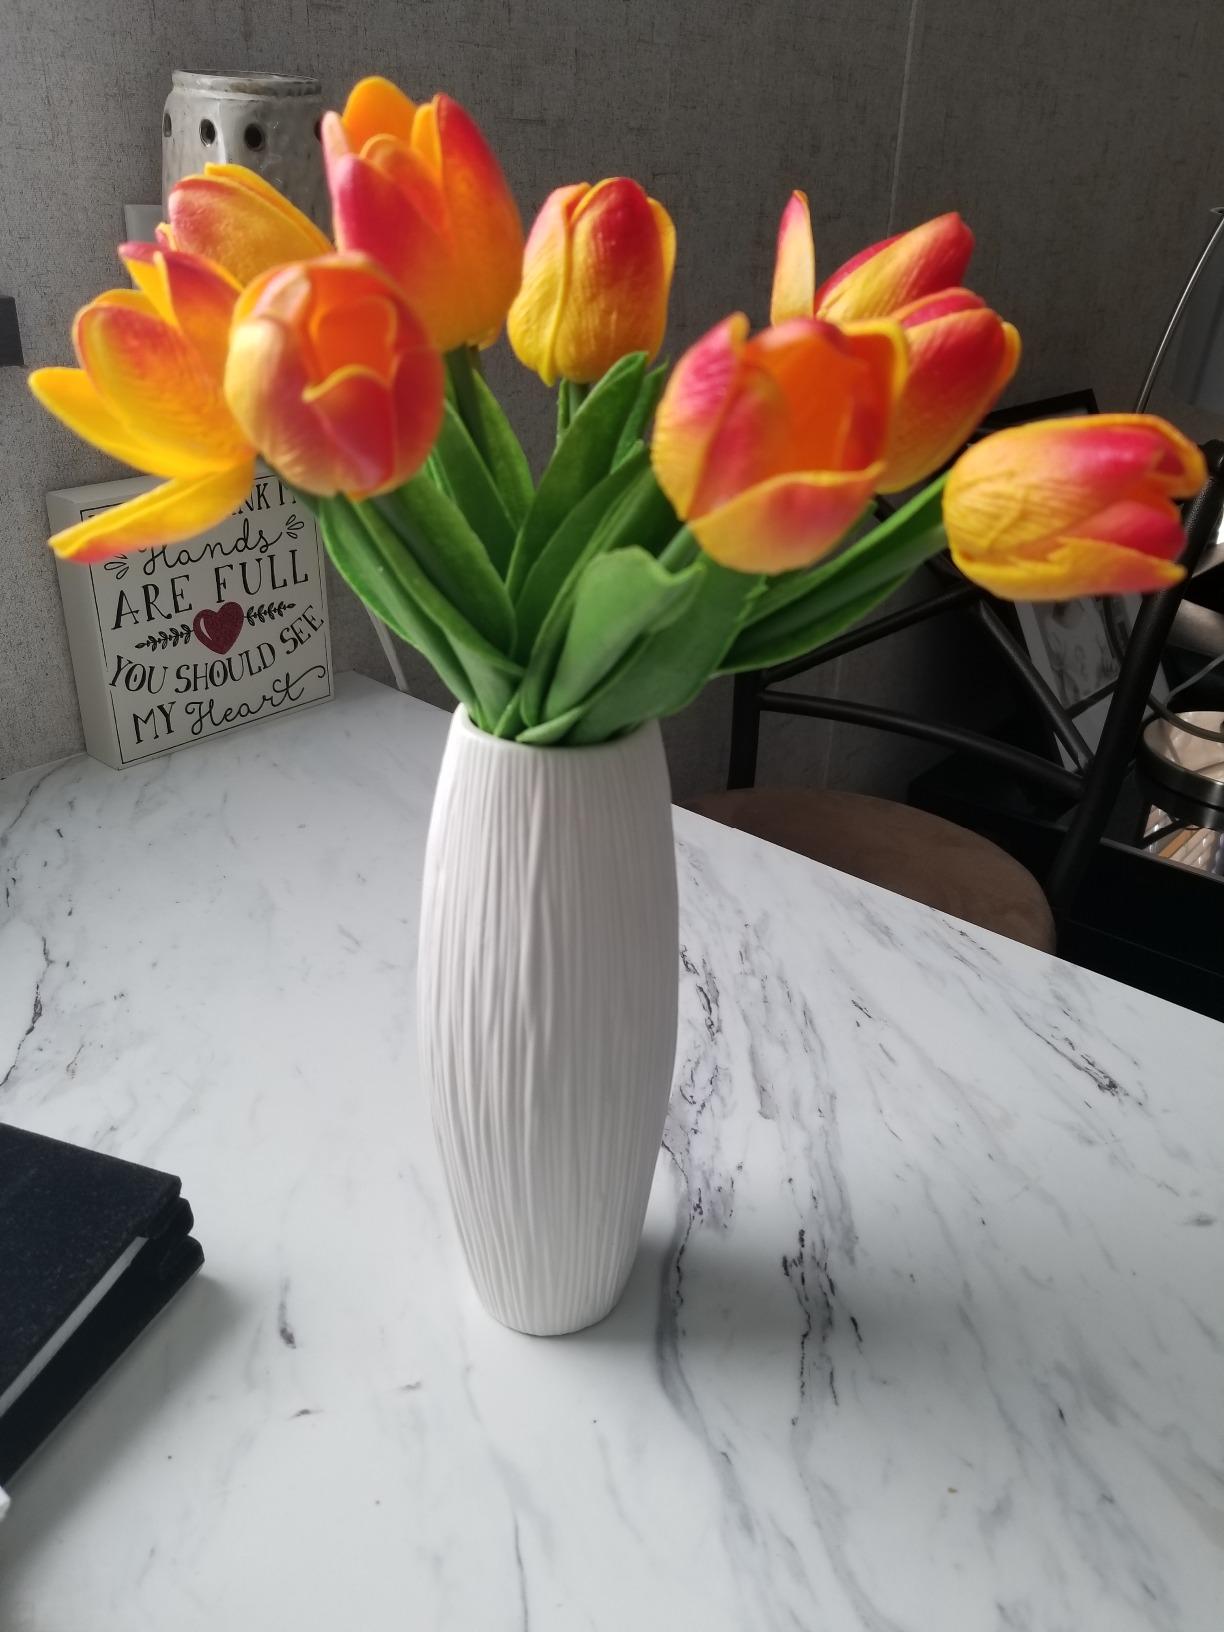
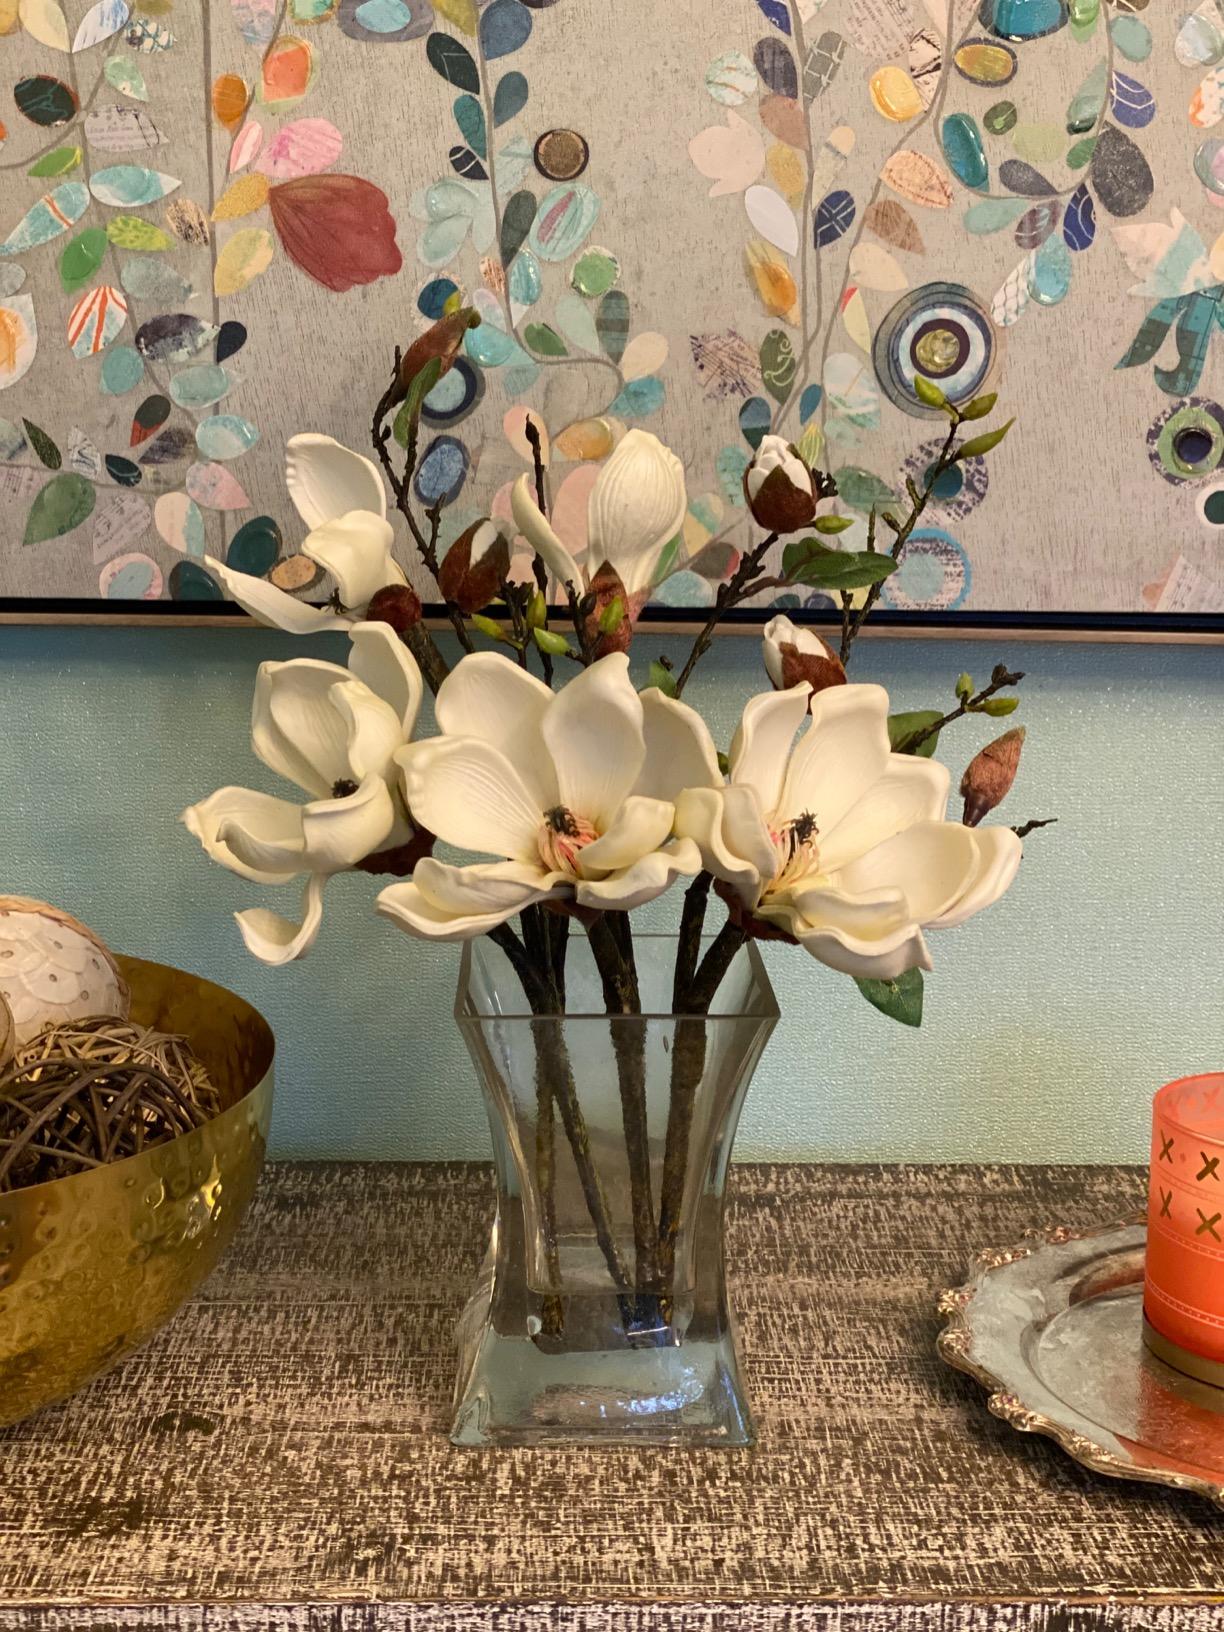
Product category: vase
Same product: no